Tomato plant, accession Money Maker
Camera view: tilt-top (135 deg); turntable rotation: 0 degrees
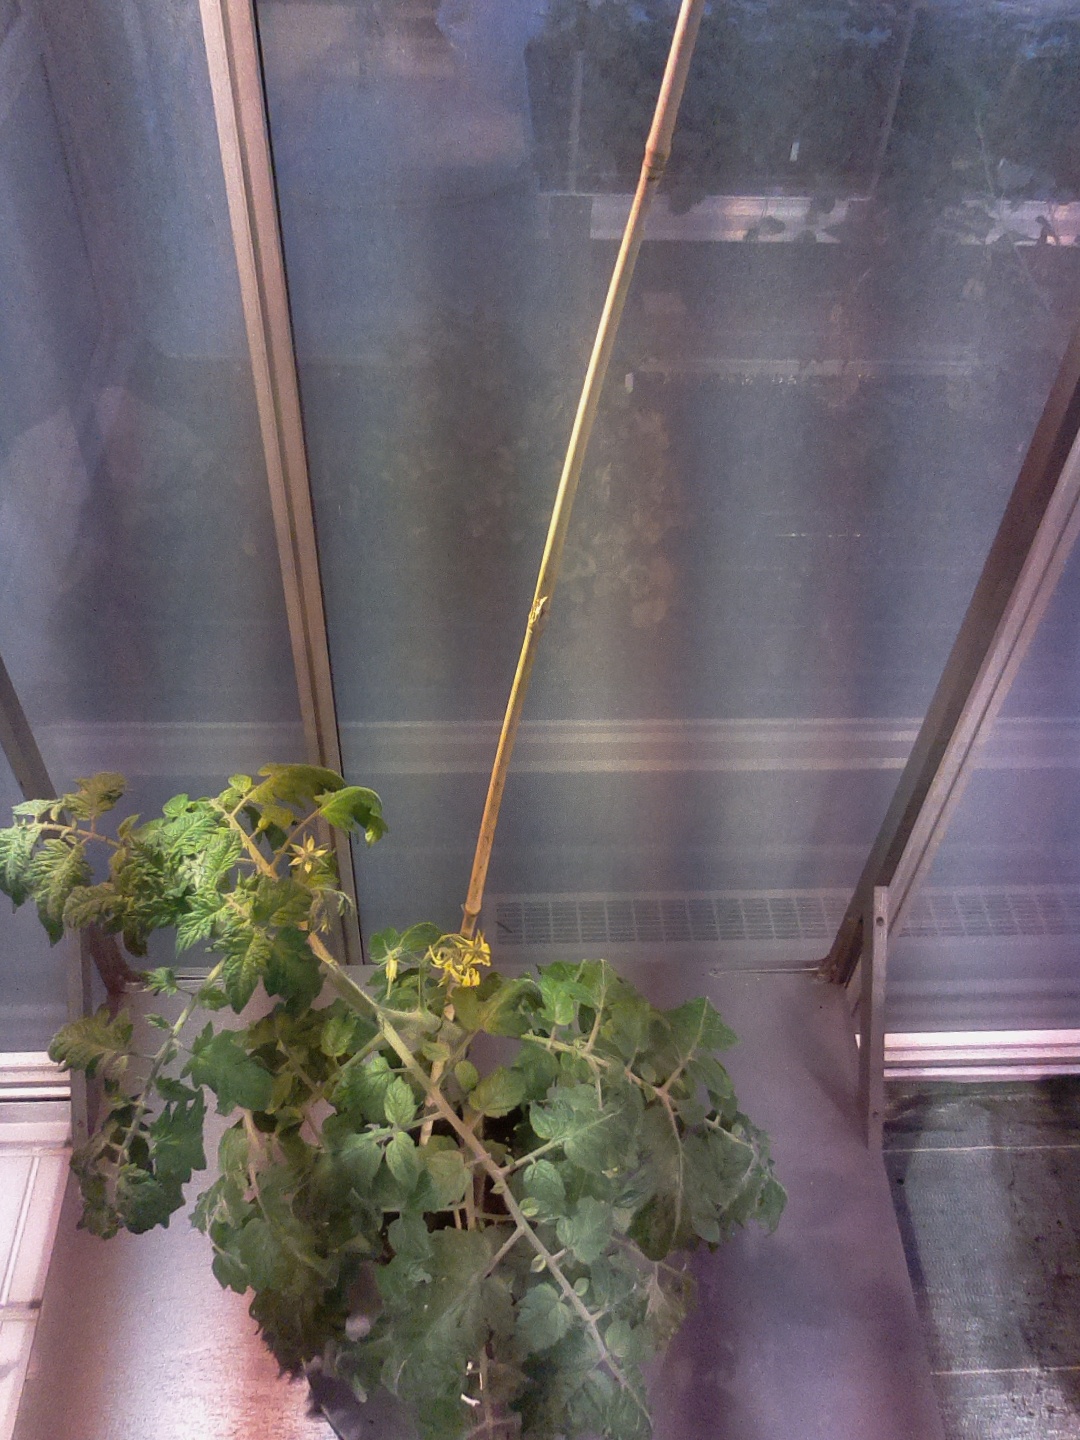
BBCH growth stage 66: Full flowering, 60%-70% of flowers open, more petals falling